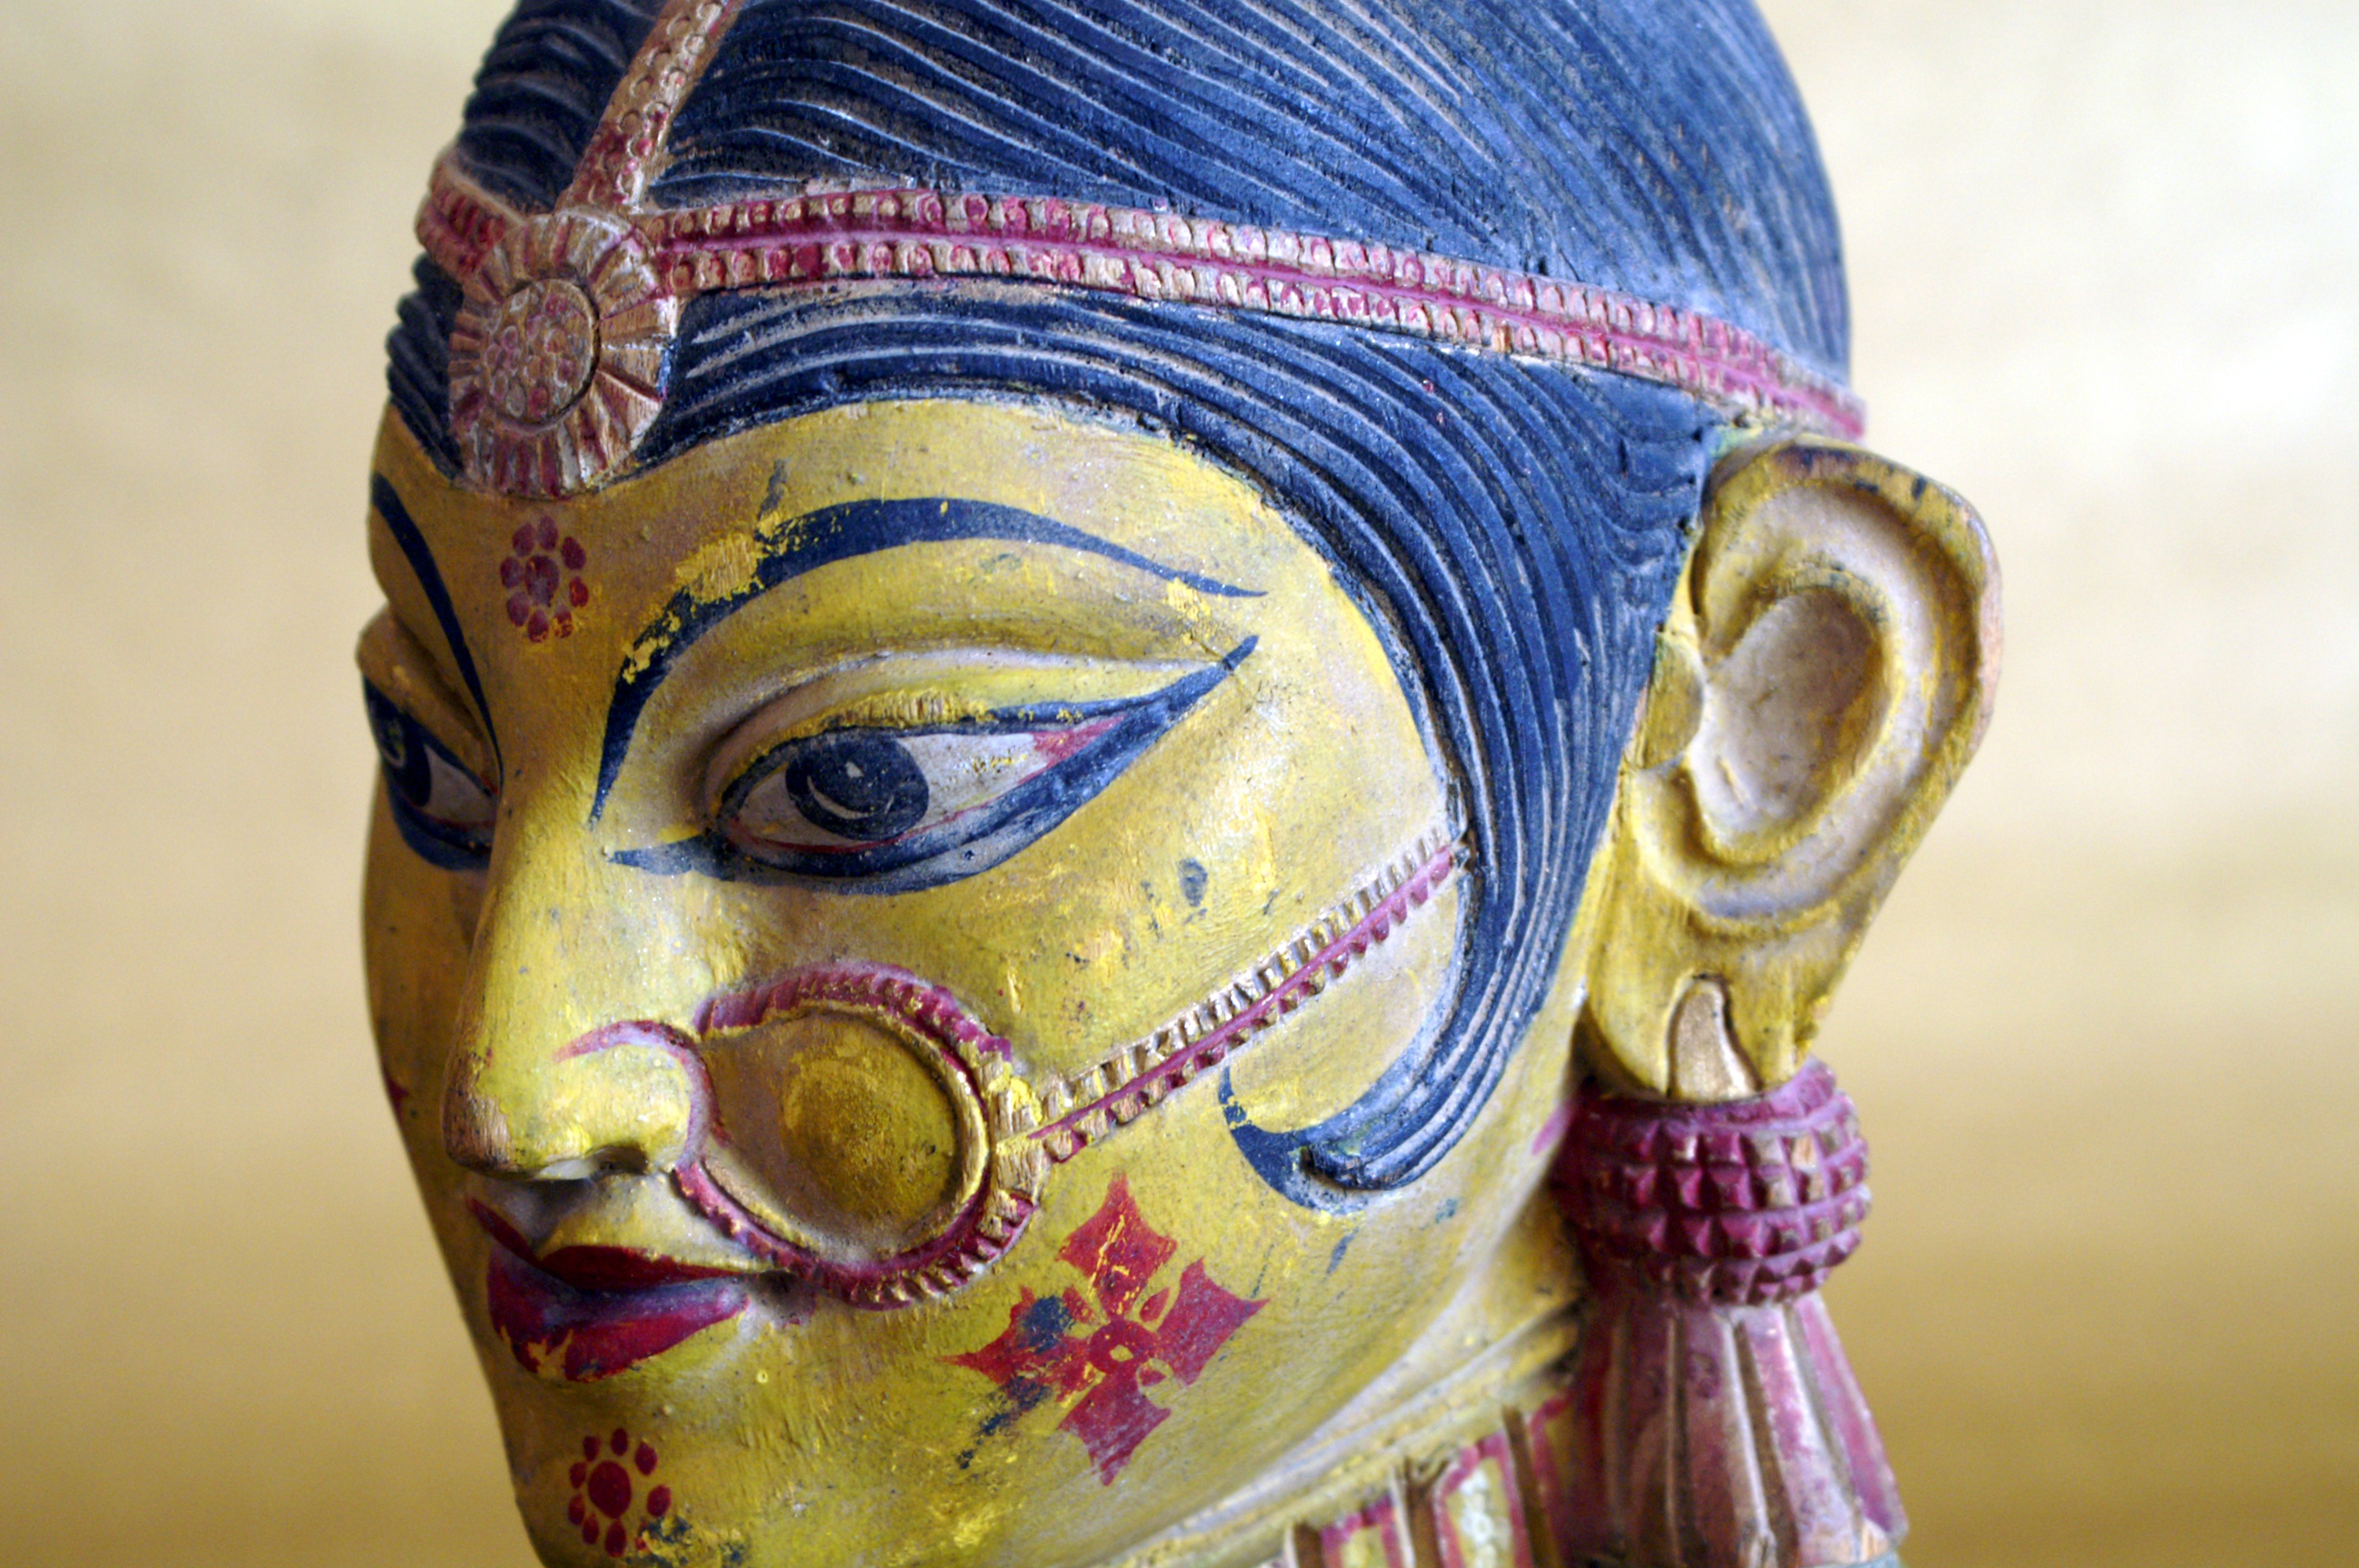
female, asian, color, asia, clothing, headgear, close up, face, art, mask, temple, head, culture, india, hindu, costume, indian, traditional, masque, hinduism